Pie in American cuisine

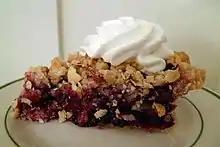
Blueberry pie with streusel topping

There are many variations on the basic apple pie that may add raisins, dried cranberries, or caramel candies to the filling, or replace the traditional pastry top crust with iced cinnamon rolls or streusel toppings like nut streusel or oatmeal streusel. Cinnamon is commonly used, and sometimes more elaborate mixes of spices that include nutmeg or allspice. Some recipes add apple cider, whiskey or maple syrup to the filling, or replace some of the white sugar with brown sugar.